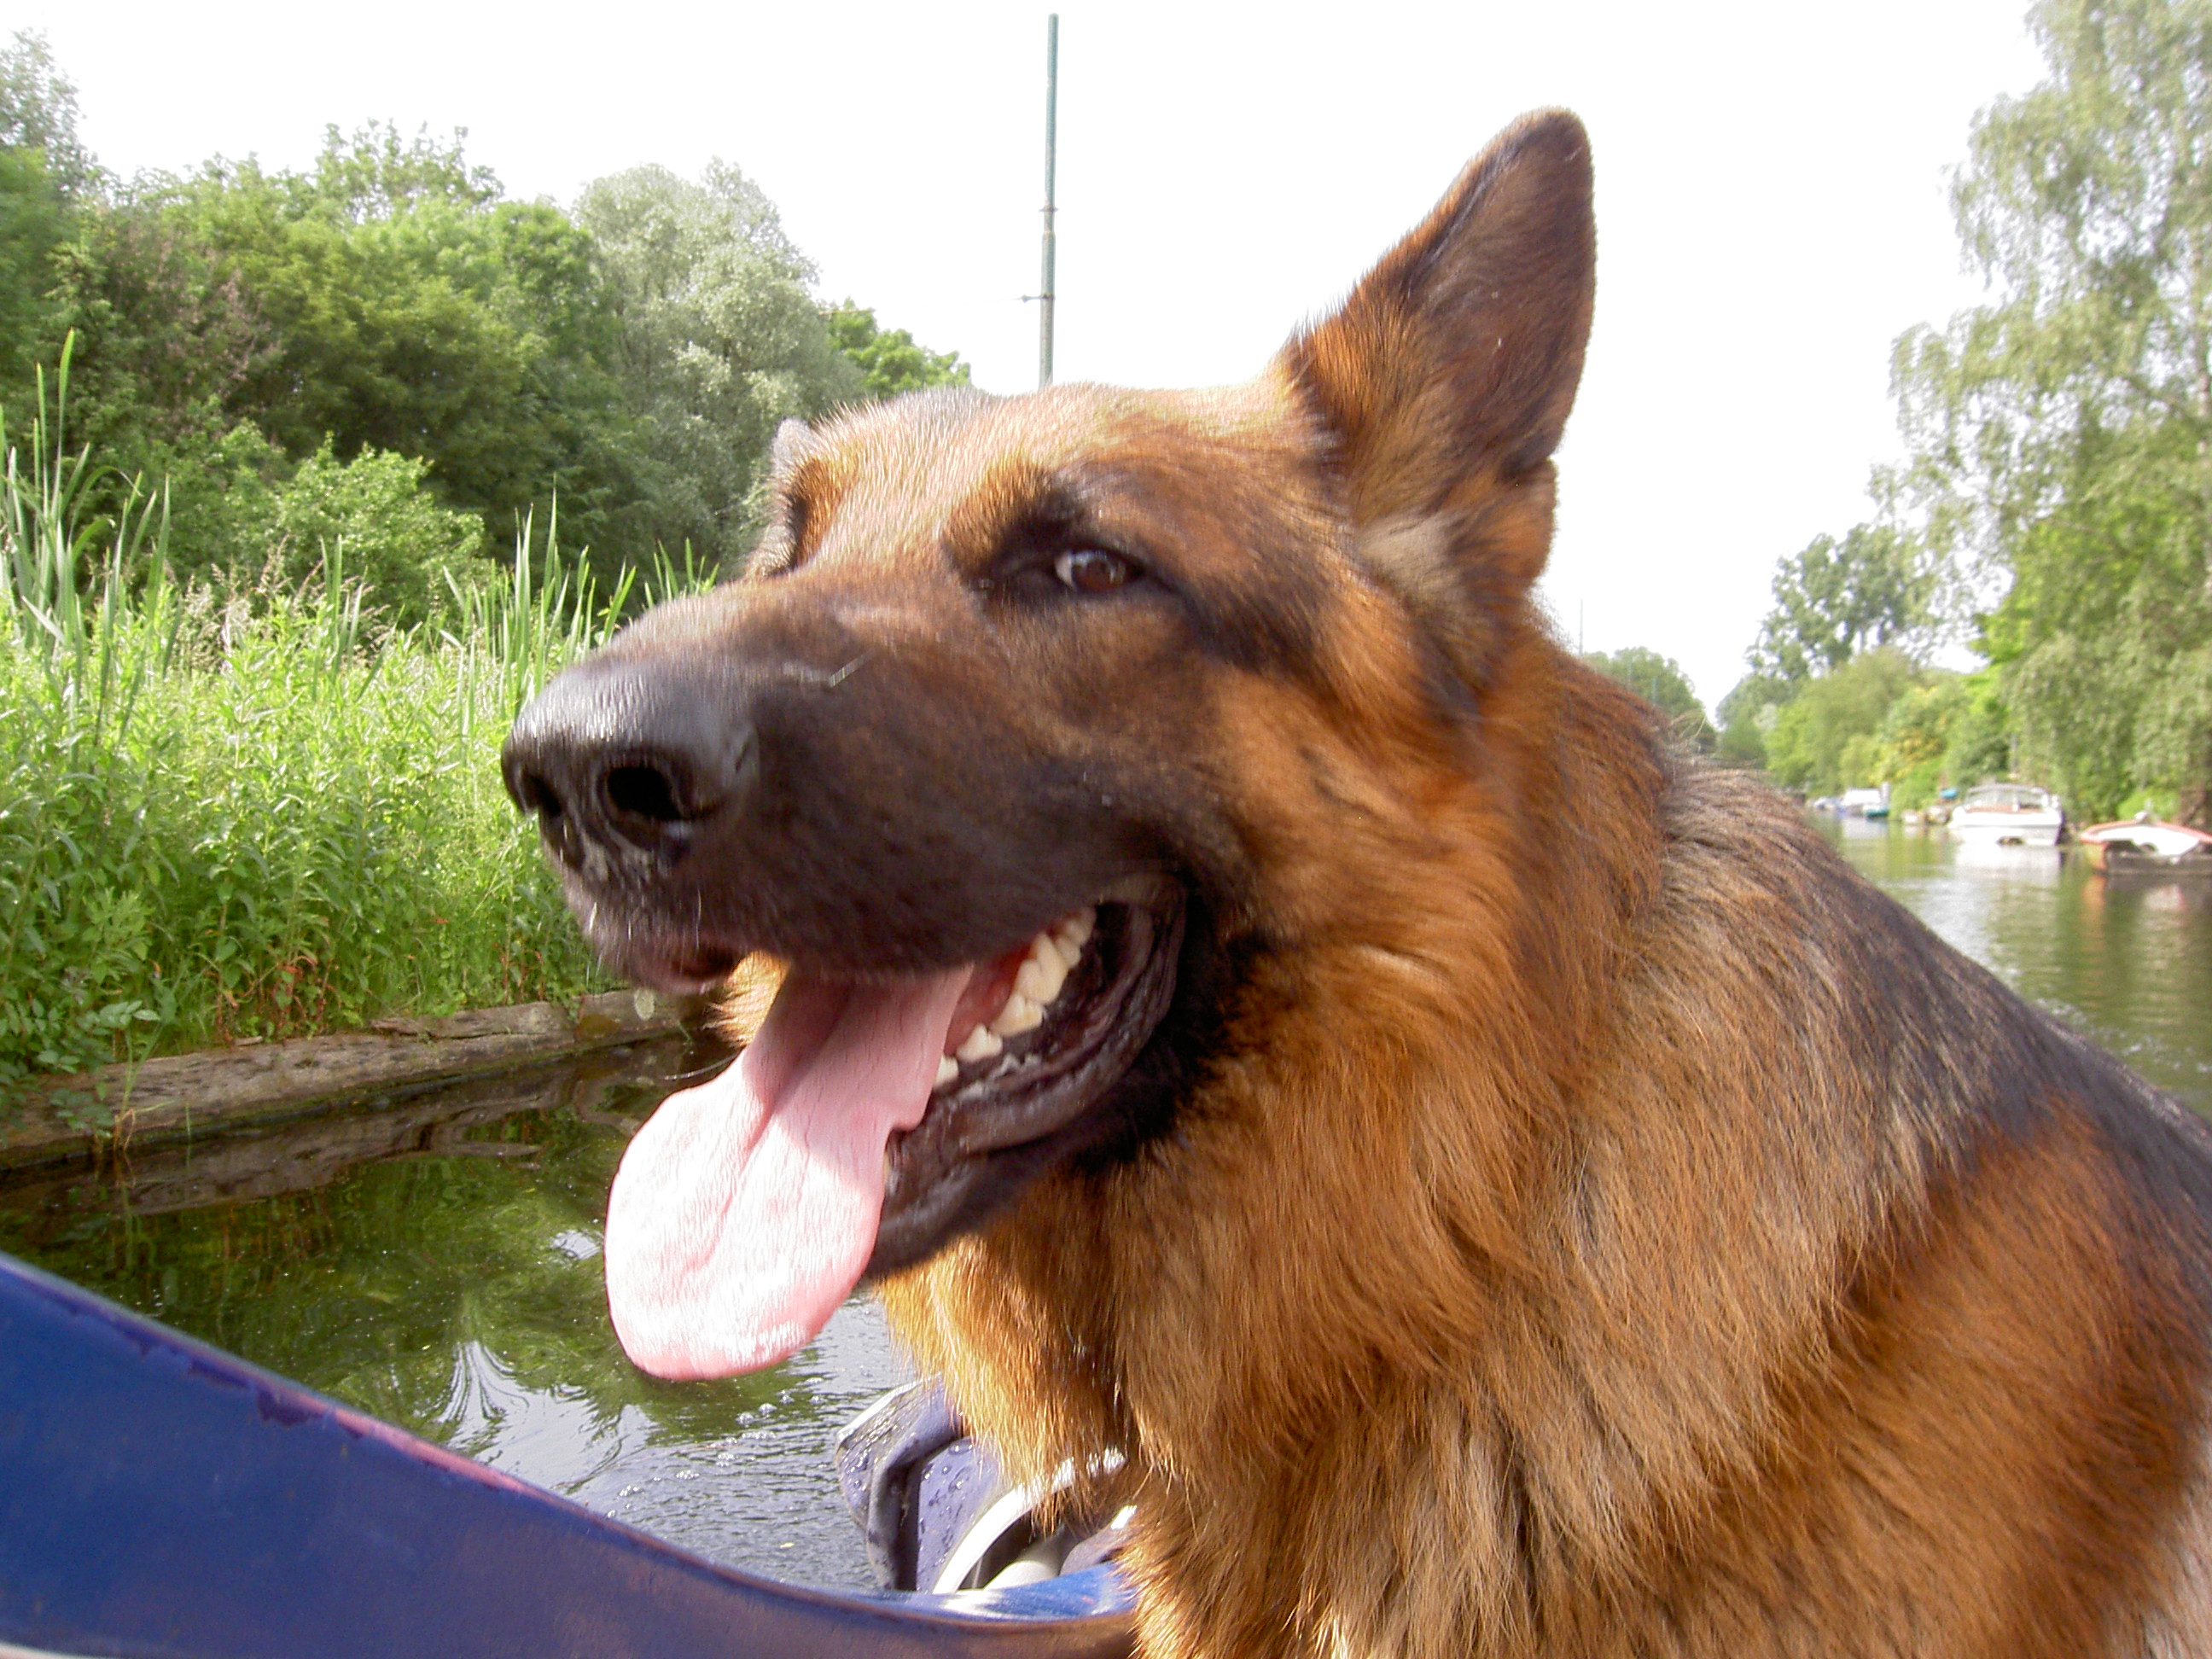
german, shepherd, lake sunset, dog, mammal, vertebrate, old german shepherd dog, dog breed, canidae, german shepherd dog, king shepherd, carnivore, kunming wolfdog, east european shepherd, shiloh shepherd dog, snout, belgian shepherd malinois, belgian shepherd, bohemian shepherd, working dog, rare breed dog, tervuren, fawn